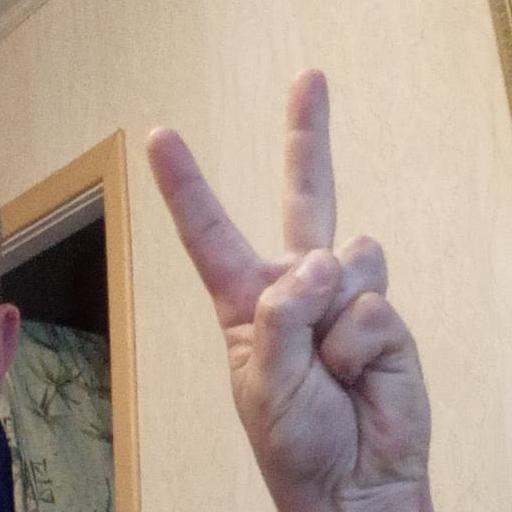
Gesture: peace